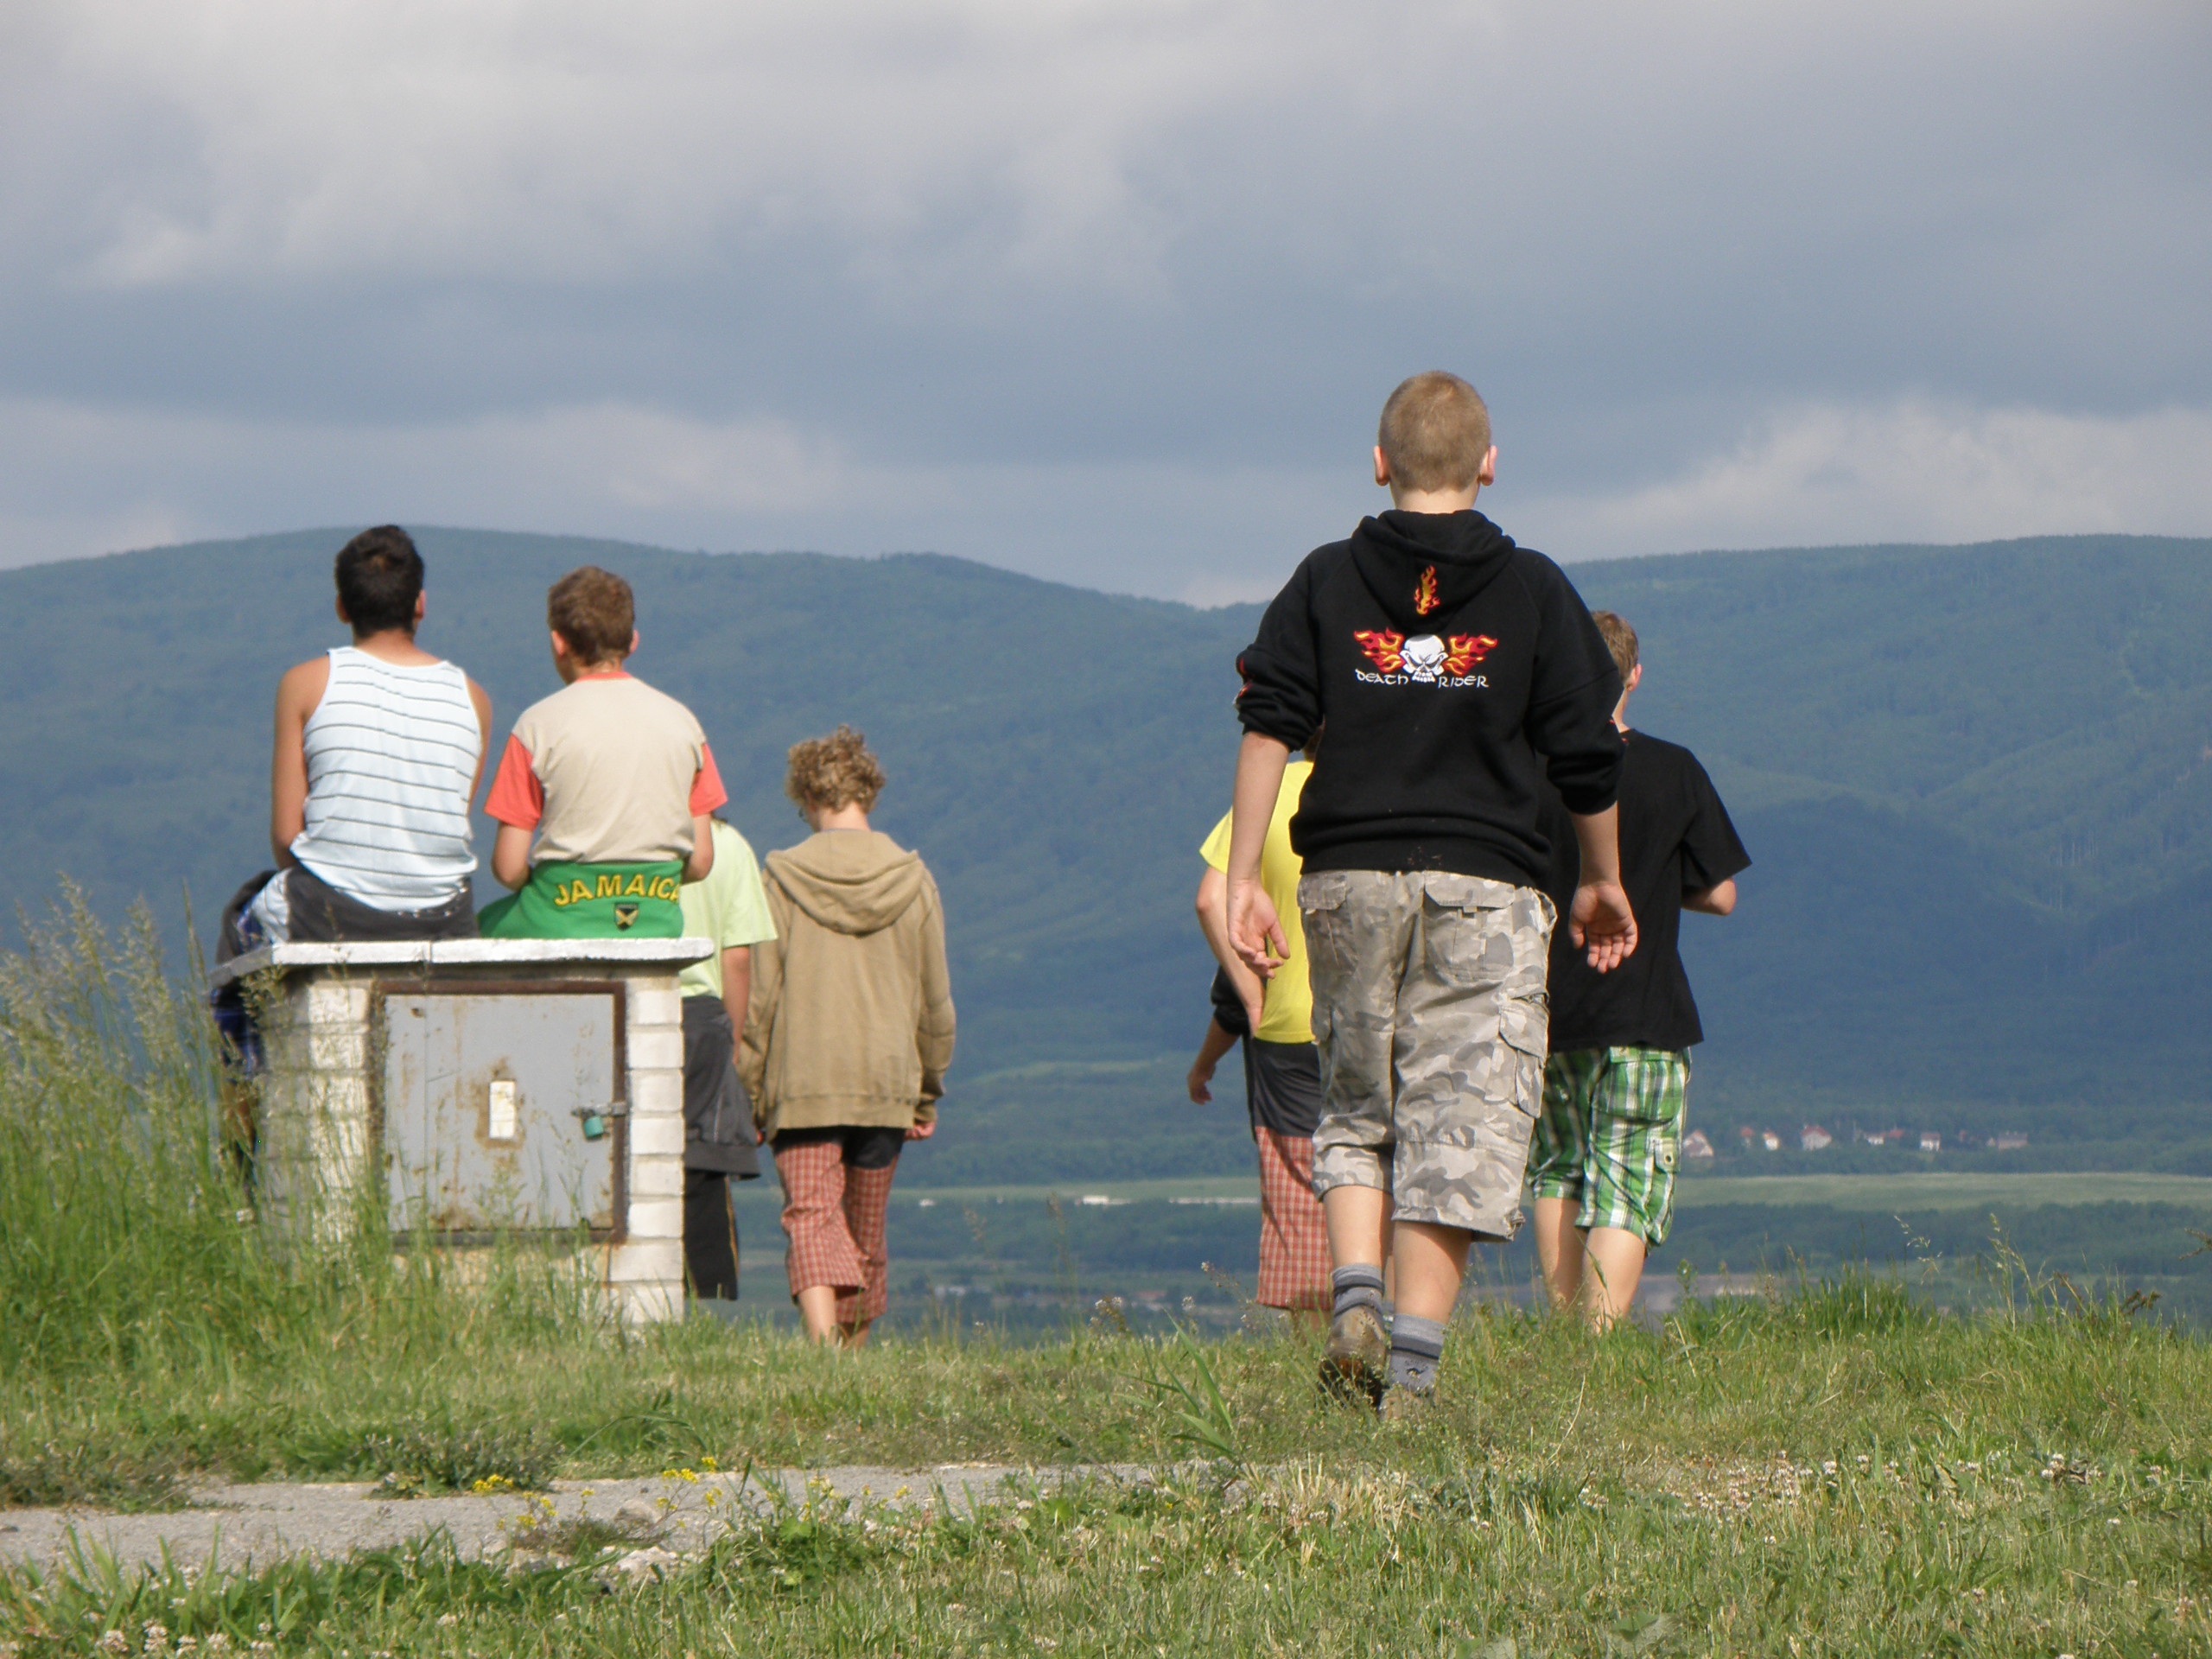
walking, mountain, group, people, bunch, adventure, vacation, boys